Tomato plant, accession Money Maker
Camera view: bottom (45 deg); turntable rotation: 90 degrees
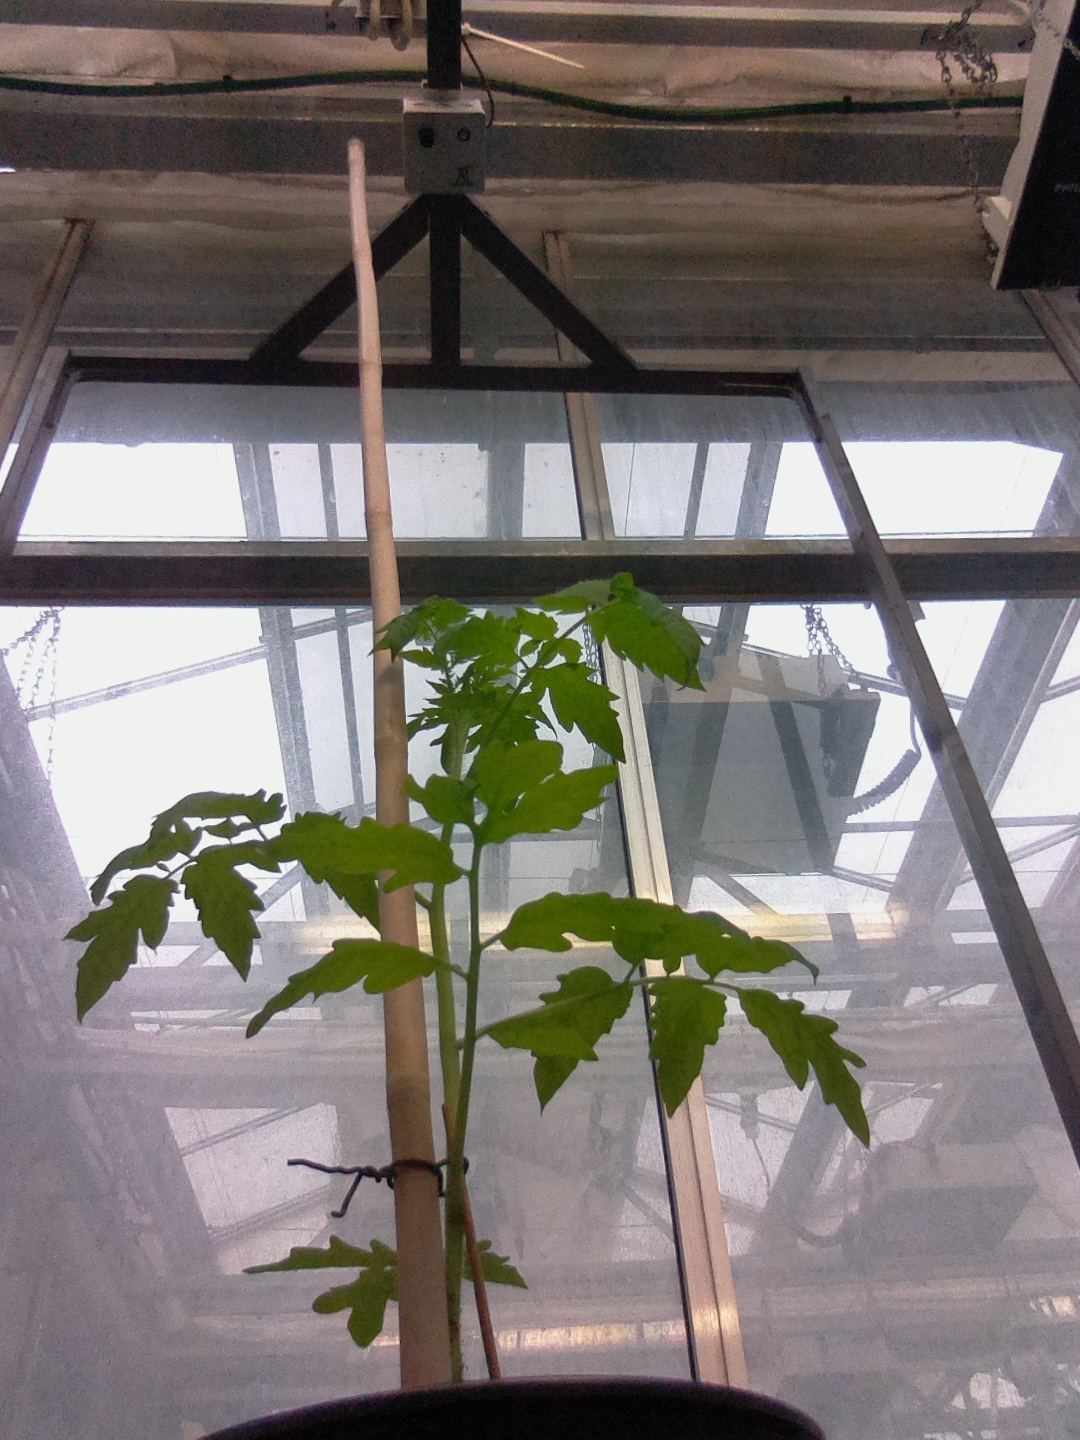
BBCH growth stage 13: 6 of true leaves visible